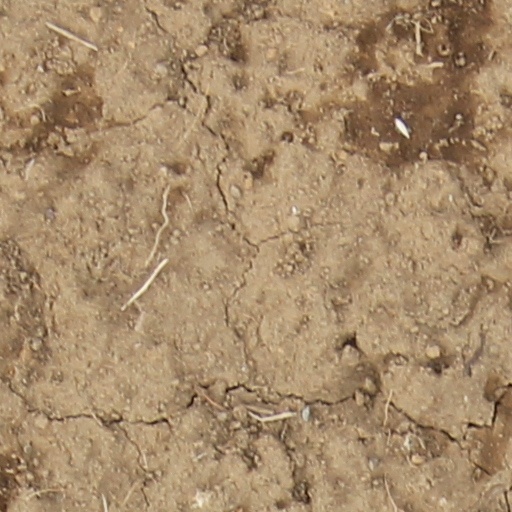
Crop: wheat